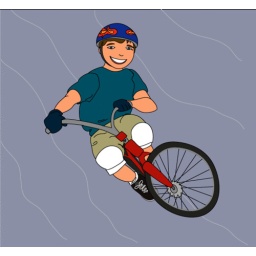
Fun vector illustration of a boy on a bmx bike in midair.